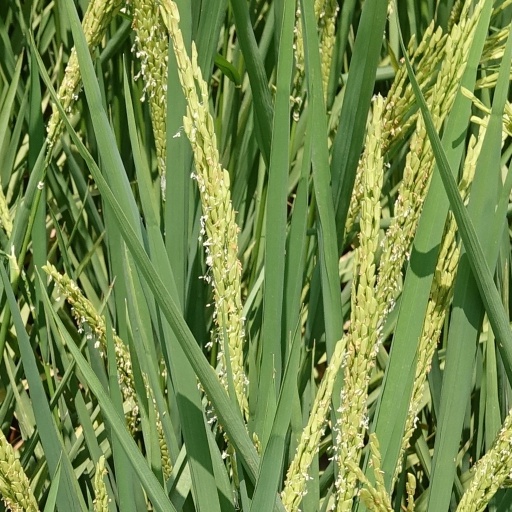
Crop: rice